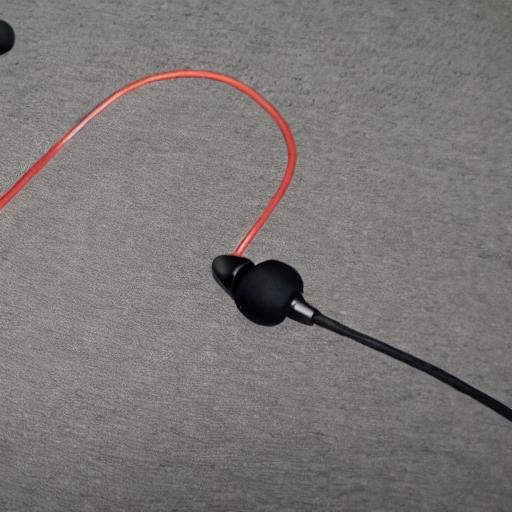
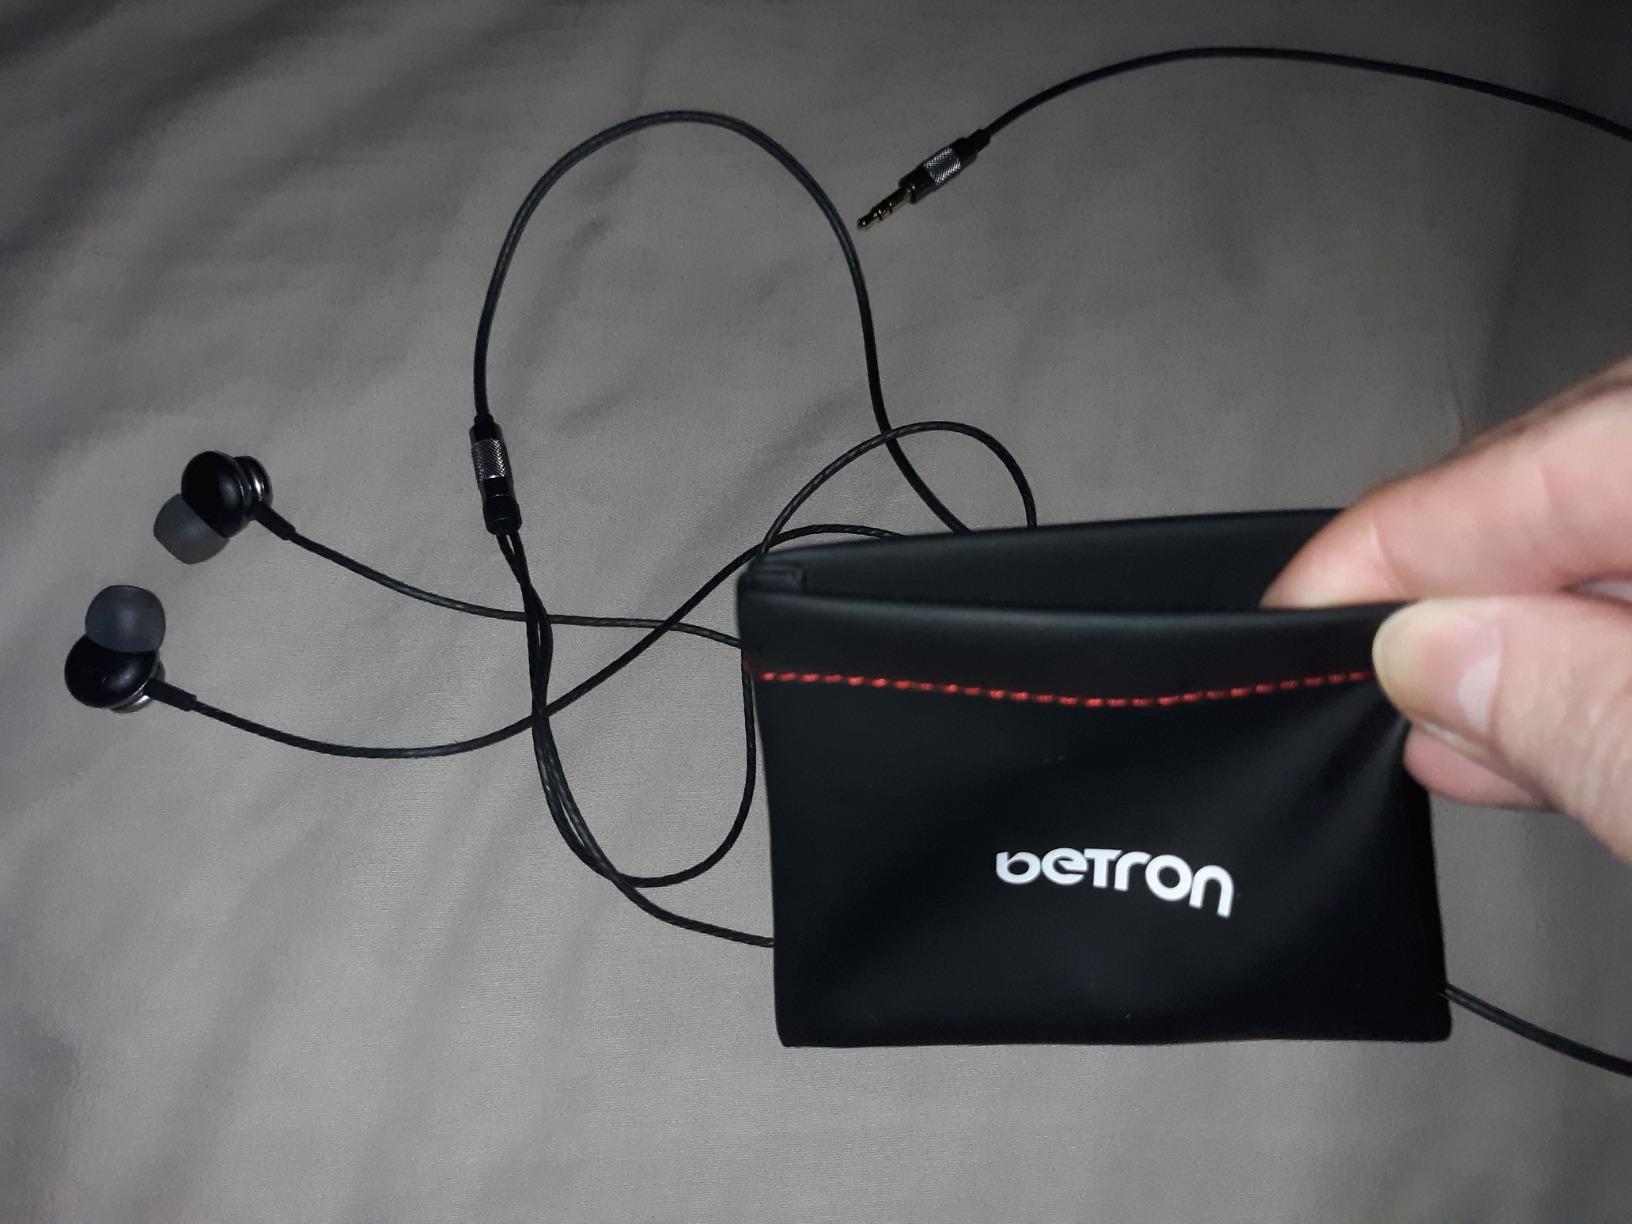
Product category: headphones
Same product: no